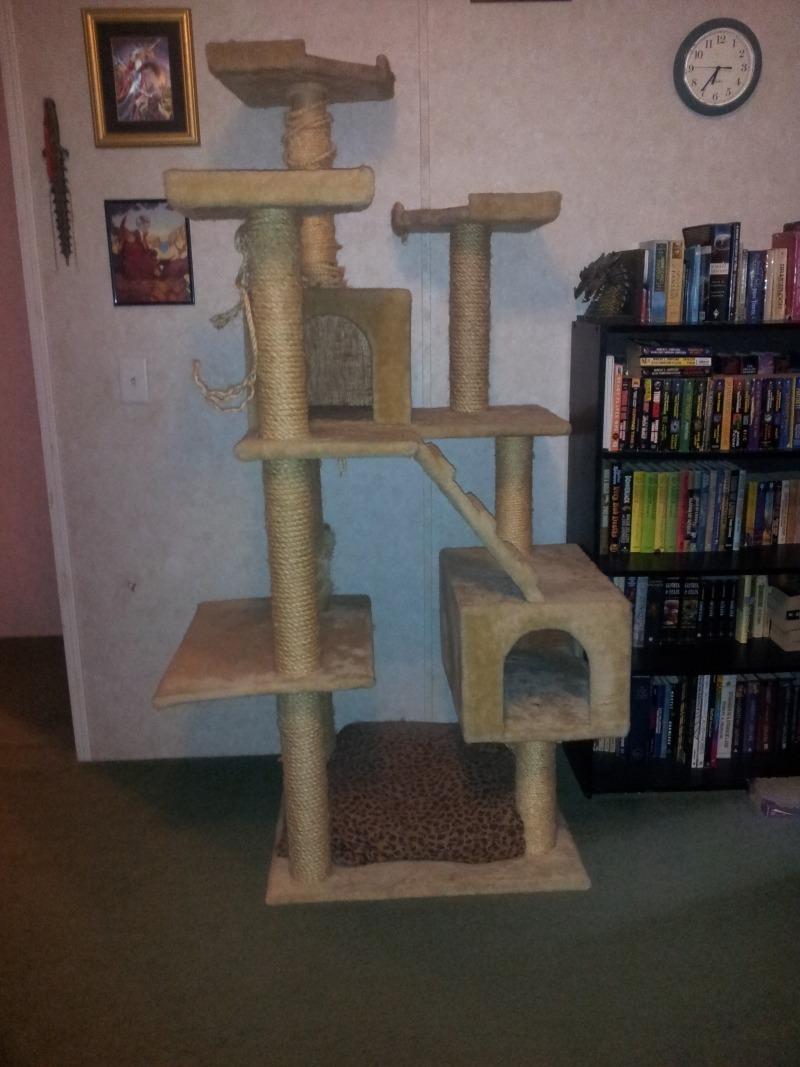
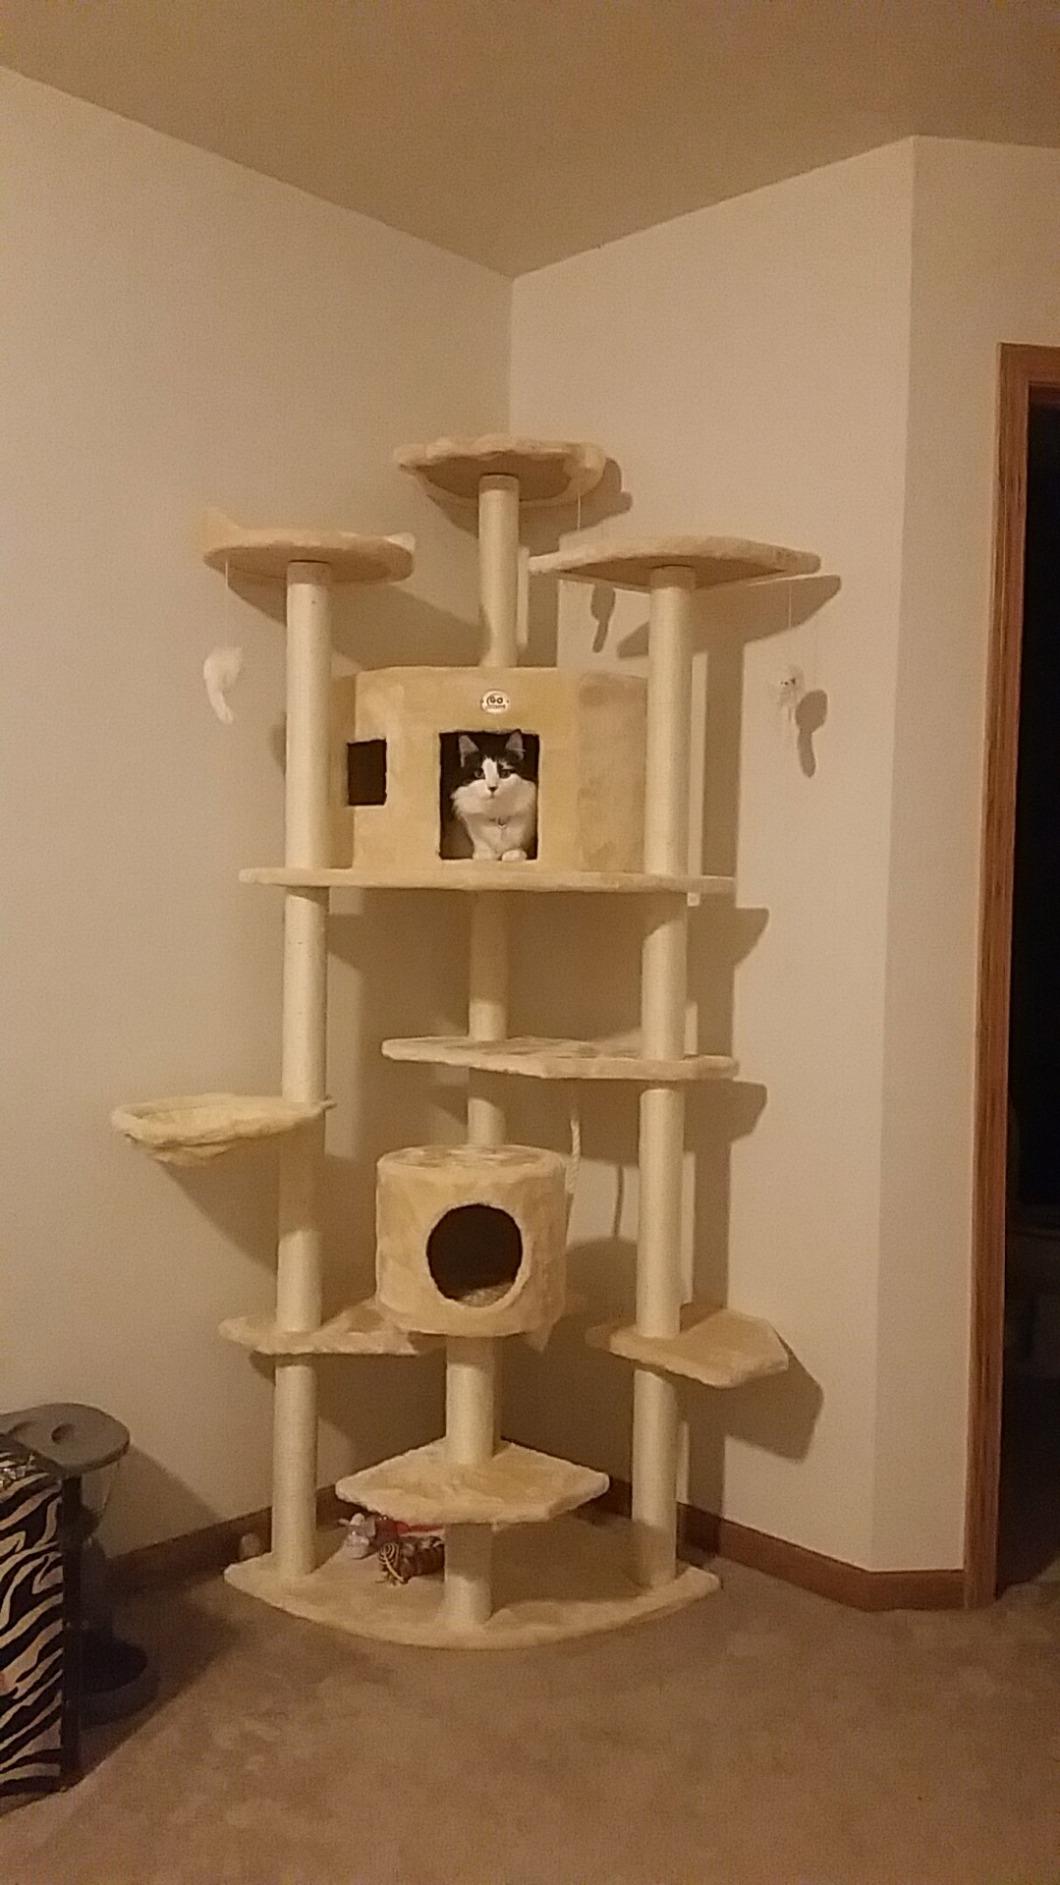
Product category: items_cat tree
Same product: no